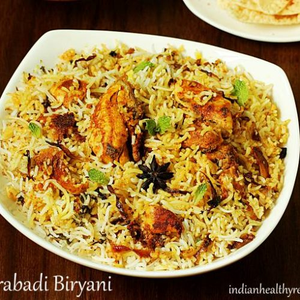
Dish: biryani